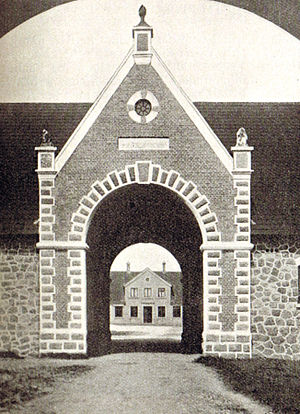
Flintholm (Hundstrup Sogn)
Flintholm omkring 1900
Flintholm Omtrent midtvejs mellem Svendborg og Faaborg ligger den gammle adelige sædegård Flintholm. Gården nævnes første gang i 1505 og ligger i Hundstrup Sogn, Sallinge Herred, Egebjerg Kommune. Hovedbygningen er opført i 1843-1844.
Flintholm Gods